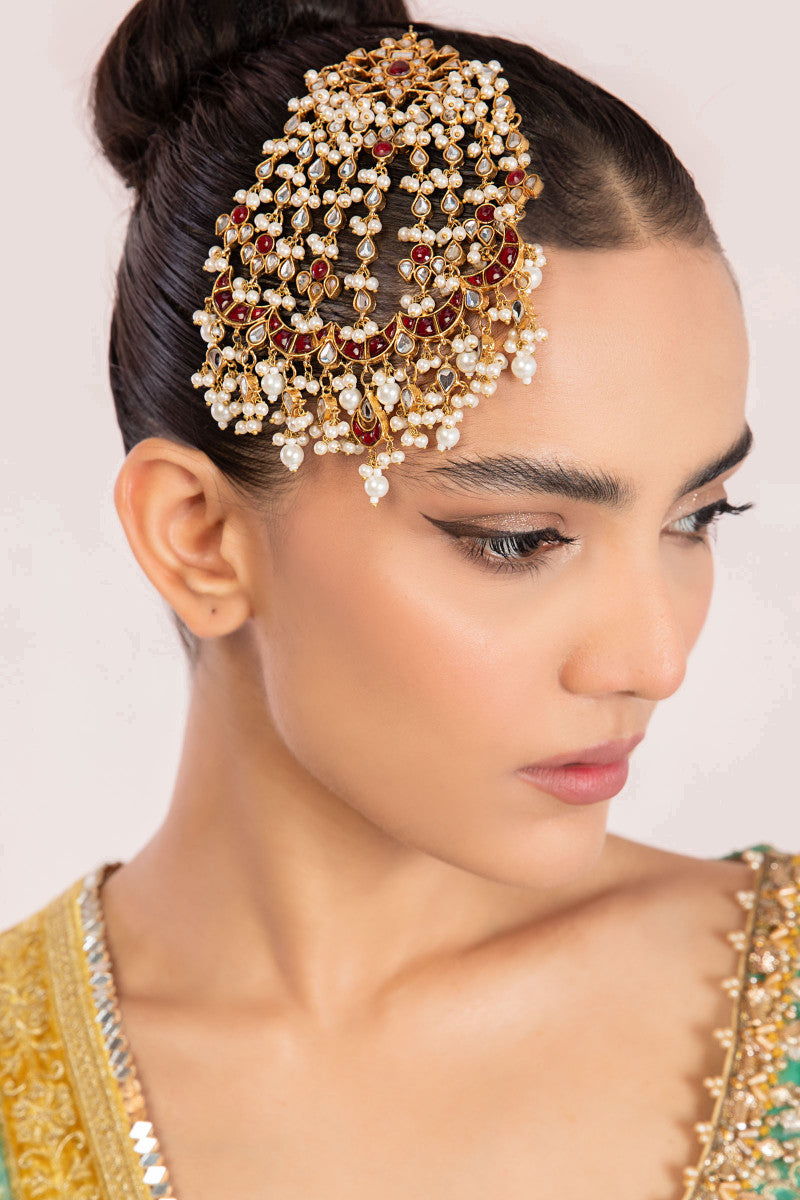
burgundy gold kundan kundan